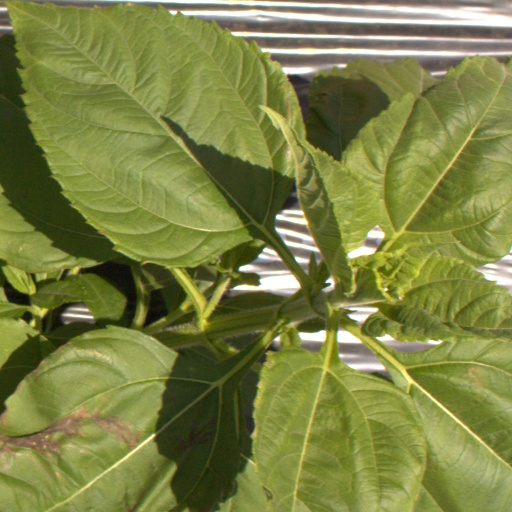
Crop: Jerusalem artichoke